Charles Allen Munn

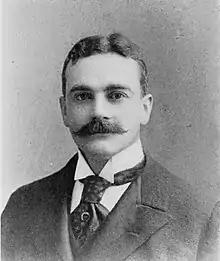

Charles Allen Munn (1859–1924) was an American editor and publisher who oversaw "Scientific American" after the editorship of his father, Orson Desaix Munn. His nephew Orson Desaix Munn II succeeded him as editor of the magazine. He was also a patron of the arts, and after his death bequeathed his collection of early American paintings, prints, and silver to the Metropolitan Museum of Art.